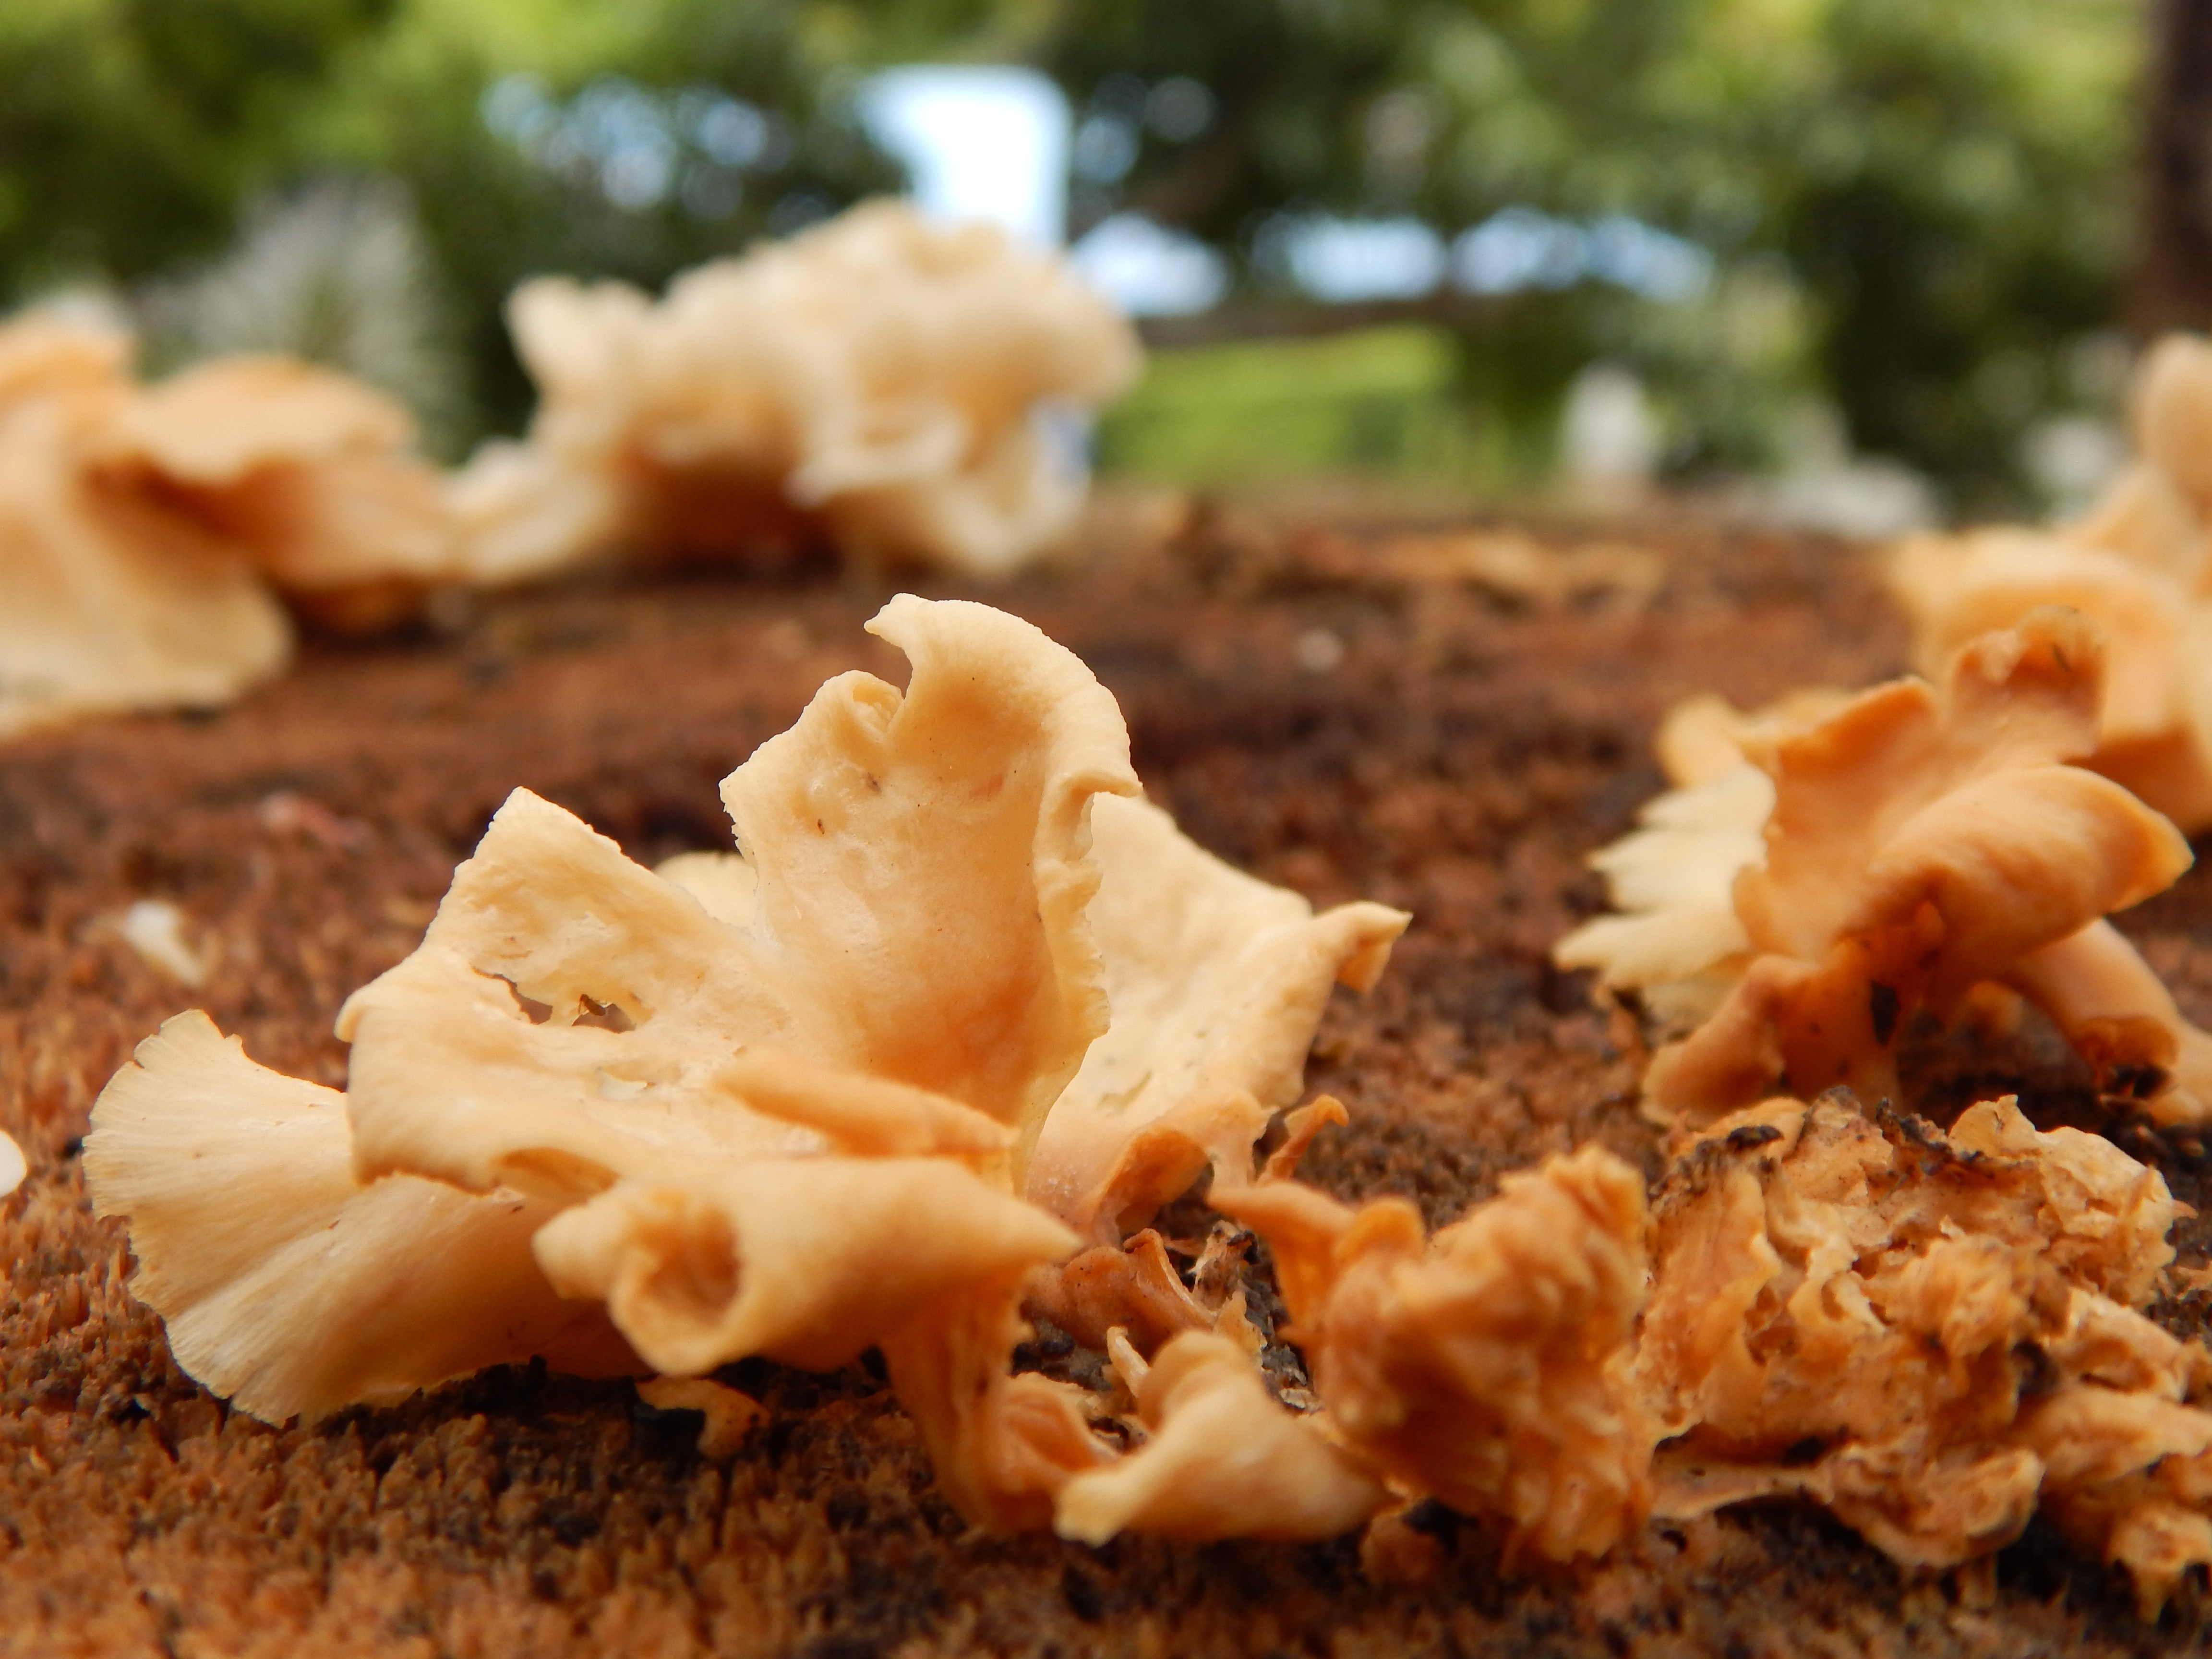
tree, nature, forest, leaf, environment, dish, food, natural, mushroom, flora, fungus, oyster mushroom, edible mushroom, agaricomycetes